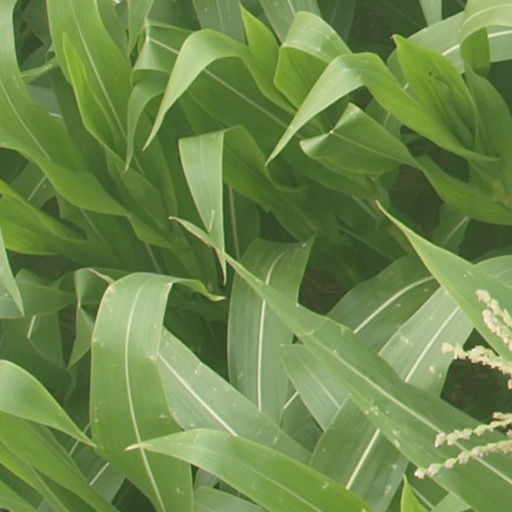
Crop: maize; corn